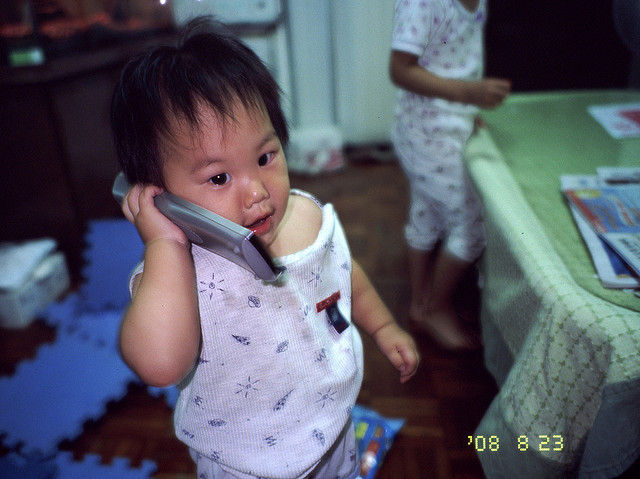
user: Given an image and a question. Answer the question in a short answer. Question: What appliance the device shown control? Short Answer:
assistant: tv